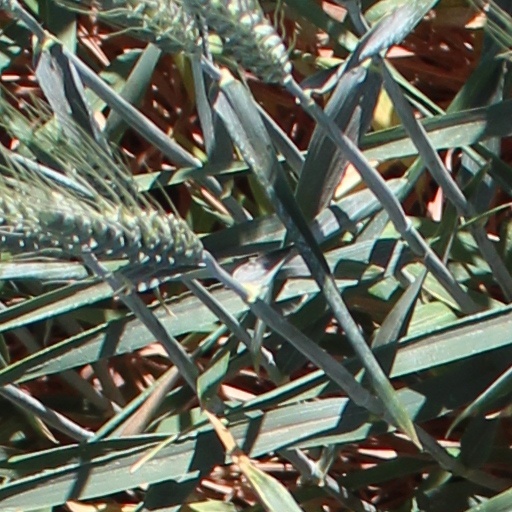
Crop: wheat